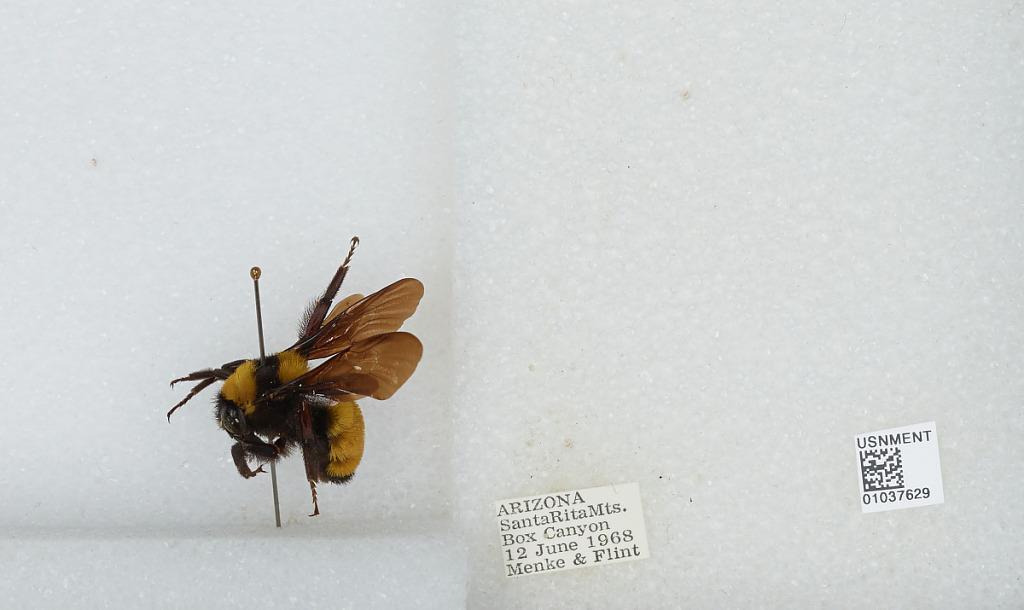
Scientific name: Bombus (Fervidobombus) sonorus Say
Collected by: Menke & Flint
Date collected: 1968-6-12
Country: United States
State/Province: Arizona
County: Santa Cruz
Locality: Santa Rita Mountains, Box Canyon
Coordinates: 31.8017, -110.808